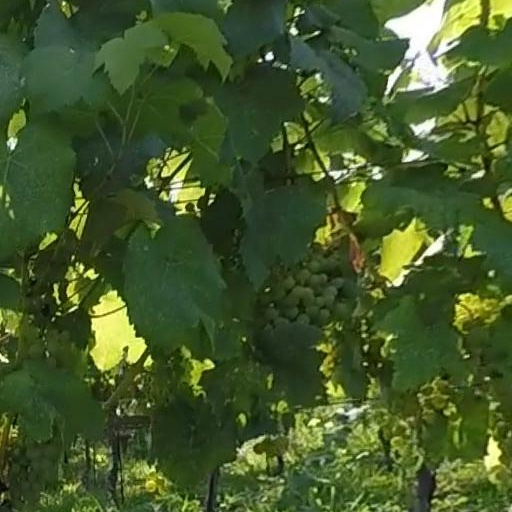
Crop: grape